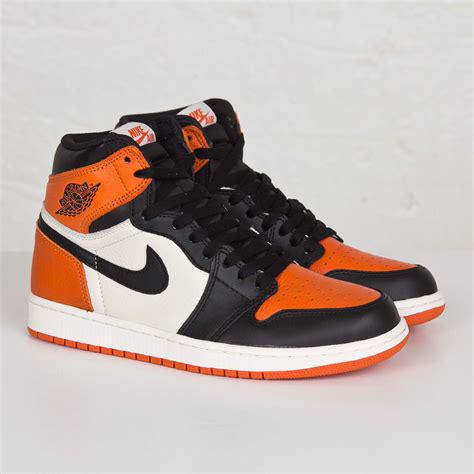
Brand: Jordan
Model: 1 OG